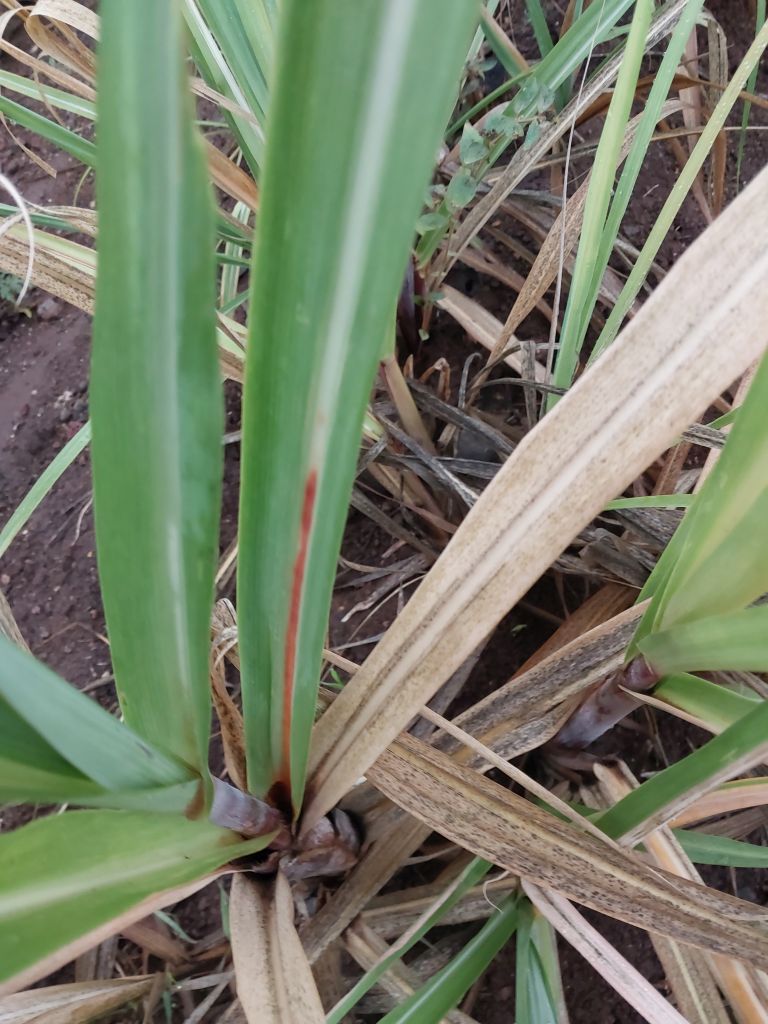
Label: Brown Spot